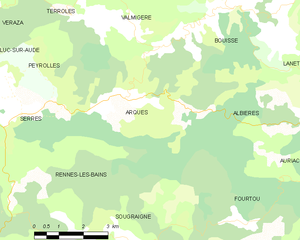
Carte des communes françaises: Arques